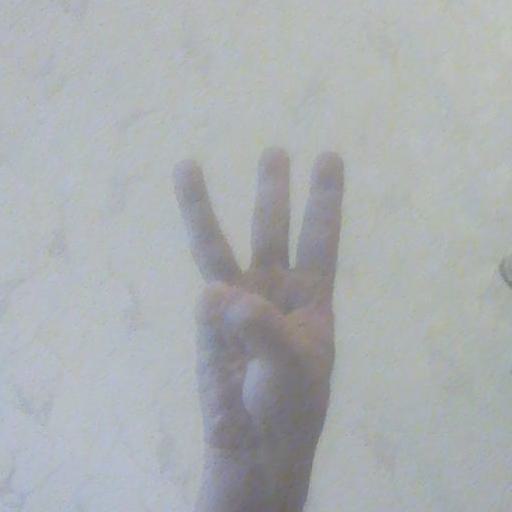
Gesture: three